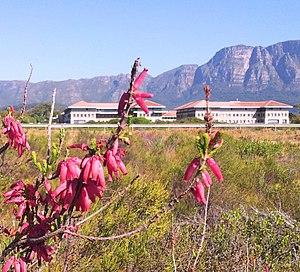
Kenilworth est un faubourg de la banlieue sud de la ville du Cap en Afrique du Sud.